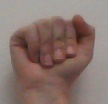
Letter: saad